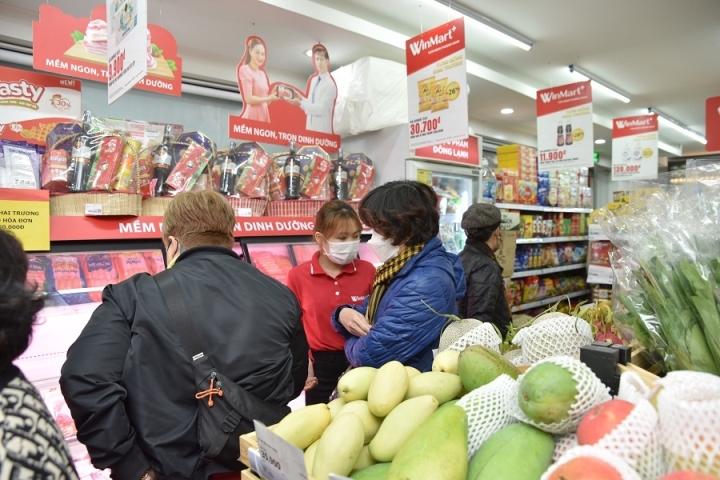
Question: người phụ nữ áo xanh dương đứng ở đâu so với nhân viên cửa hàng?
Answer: đứng trước mặt nhân viên cửa hàng